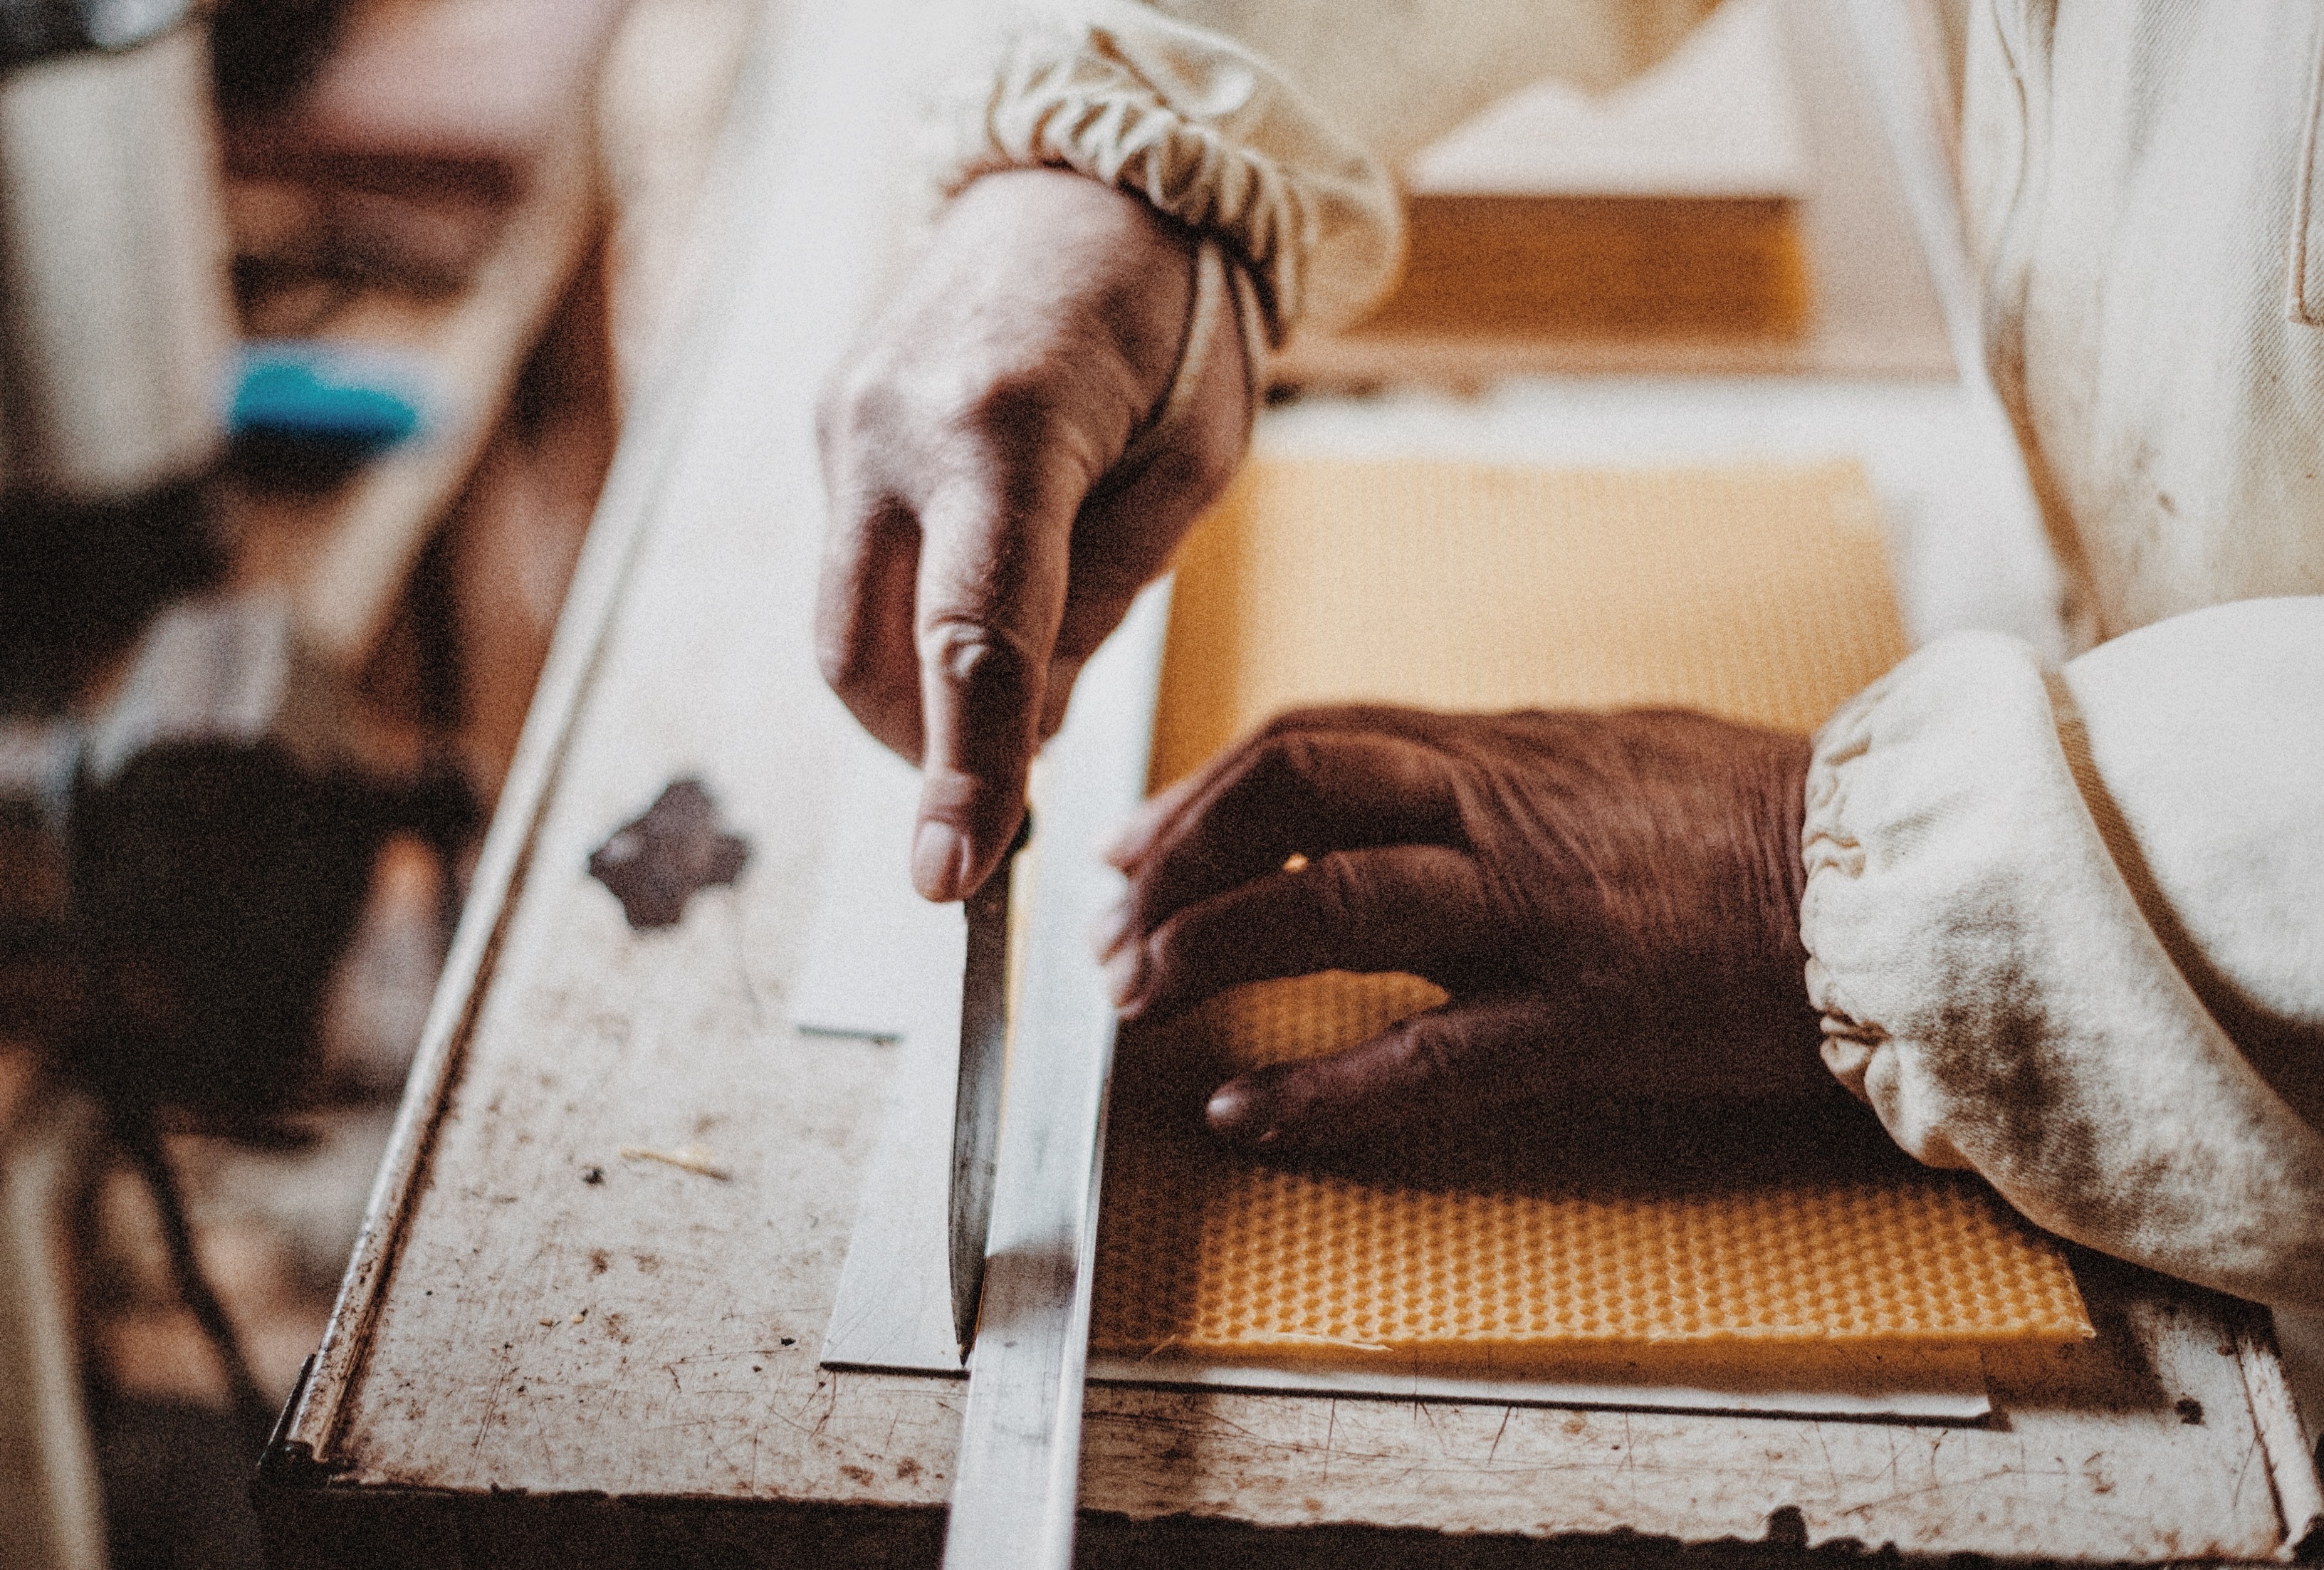
hand, nature, person, wood, farm, sweet, honey, wild, food, color, insect, macro, natural, fresh, yellow, healthy, cutting, beekeeper, art, temple, nutrition, photograph, cellular, cell, honeycomb, organic, beehive, wax, beekeeping, apiarist, beeswax, honeyed